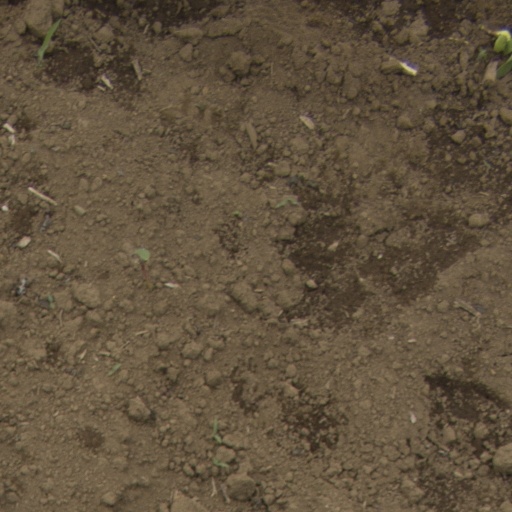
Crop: Jerusalem artichoke